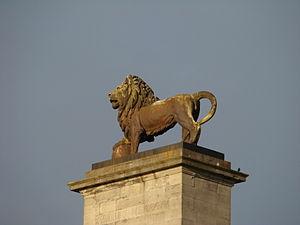
Butte du lion, Dentergem (Brabant Wallon, Belgique)
Jean-Louis Van Geel, né le 28 septembre 1787 à Malines, et mort en 1852 à Bruxelles, est un sculpteur flamand.